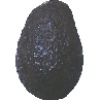
Label: avocado